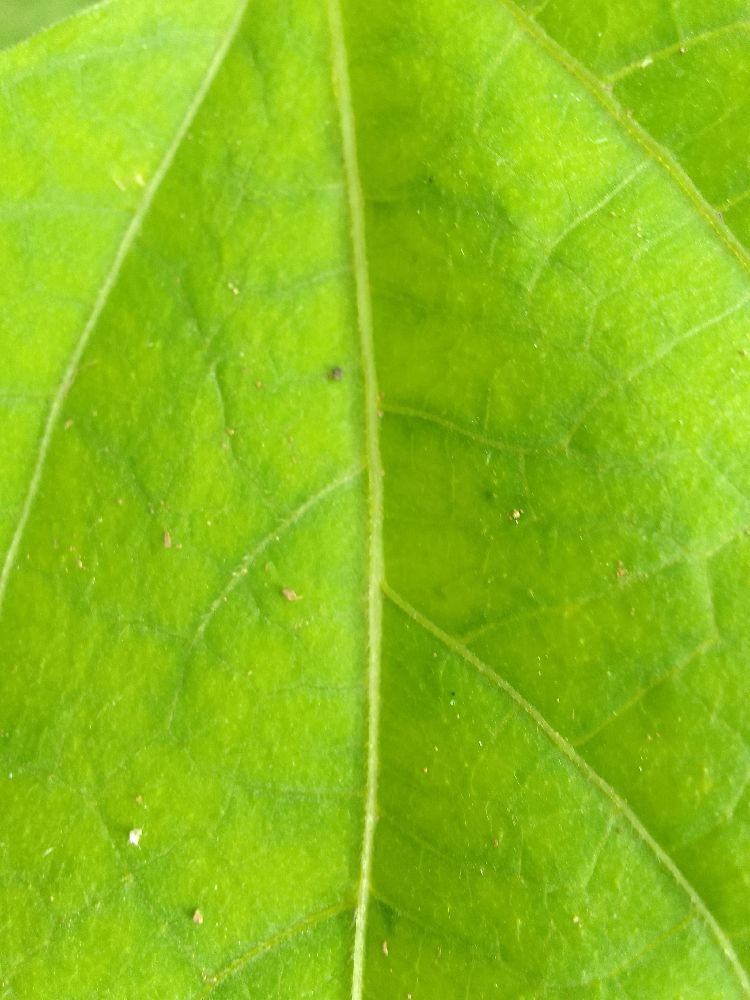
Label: healthy